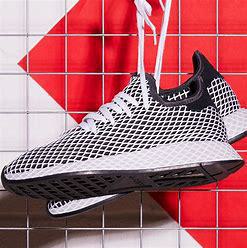
Brand: Adidas
Model: Deerupt Runner